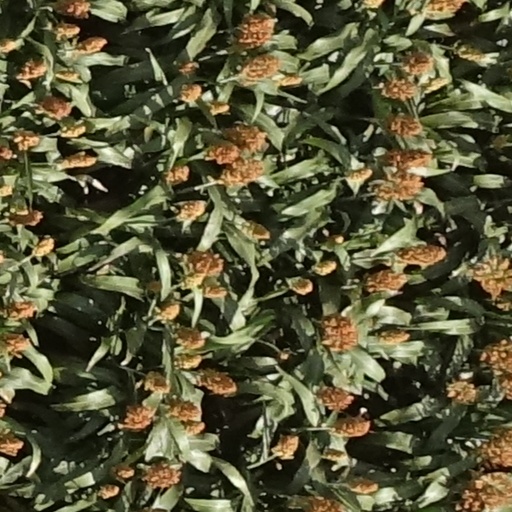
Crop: sorghum